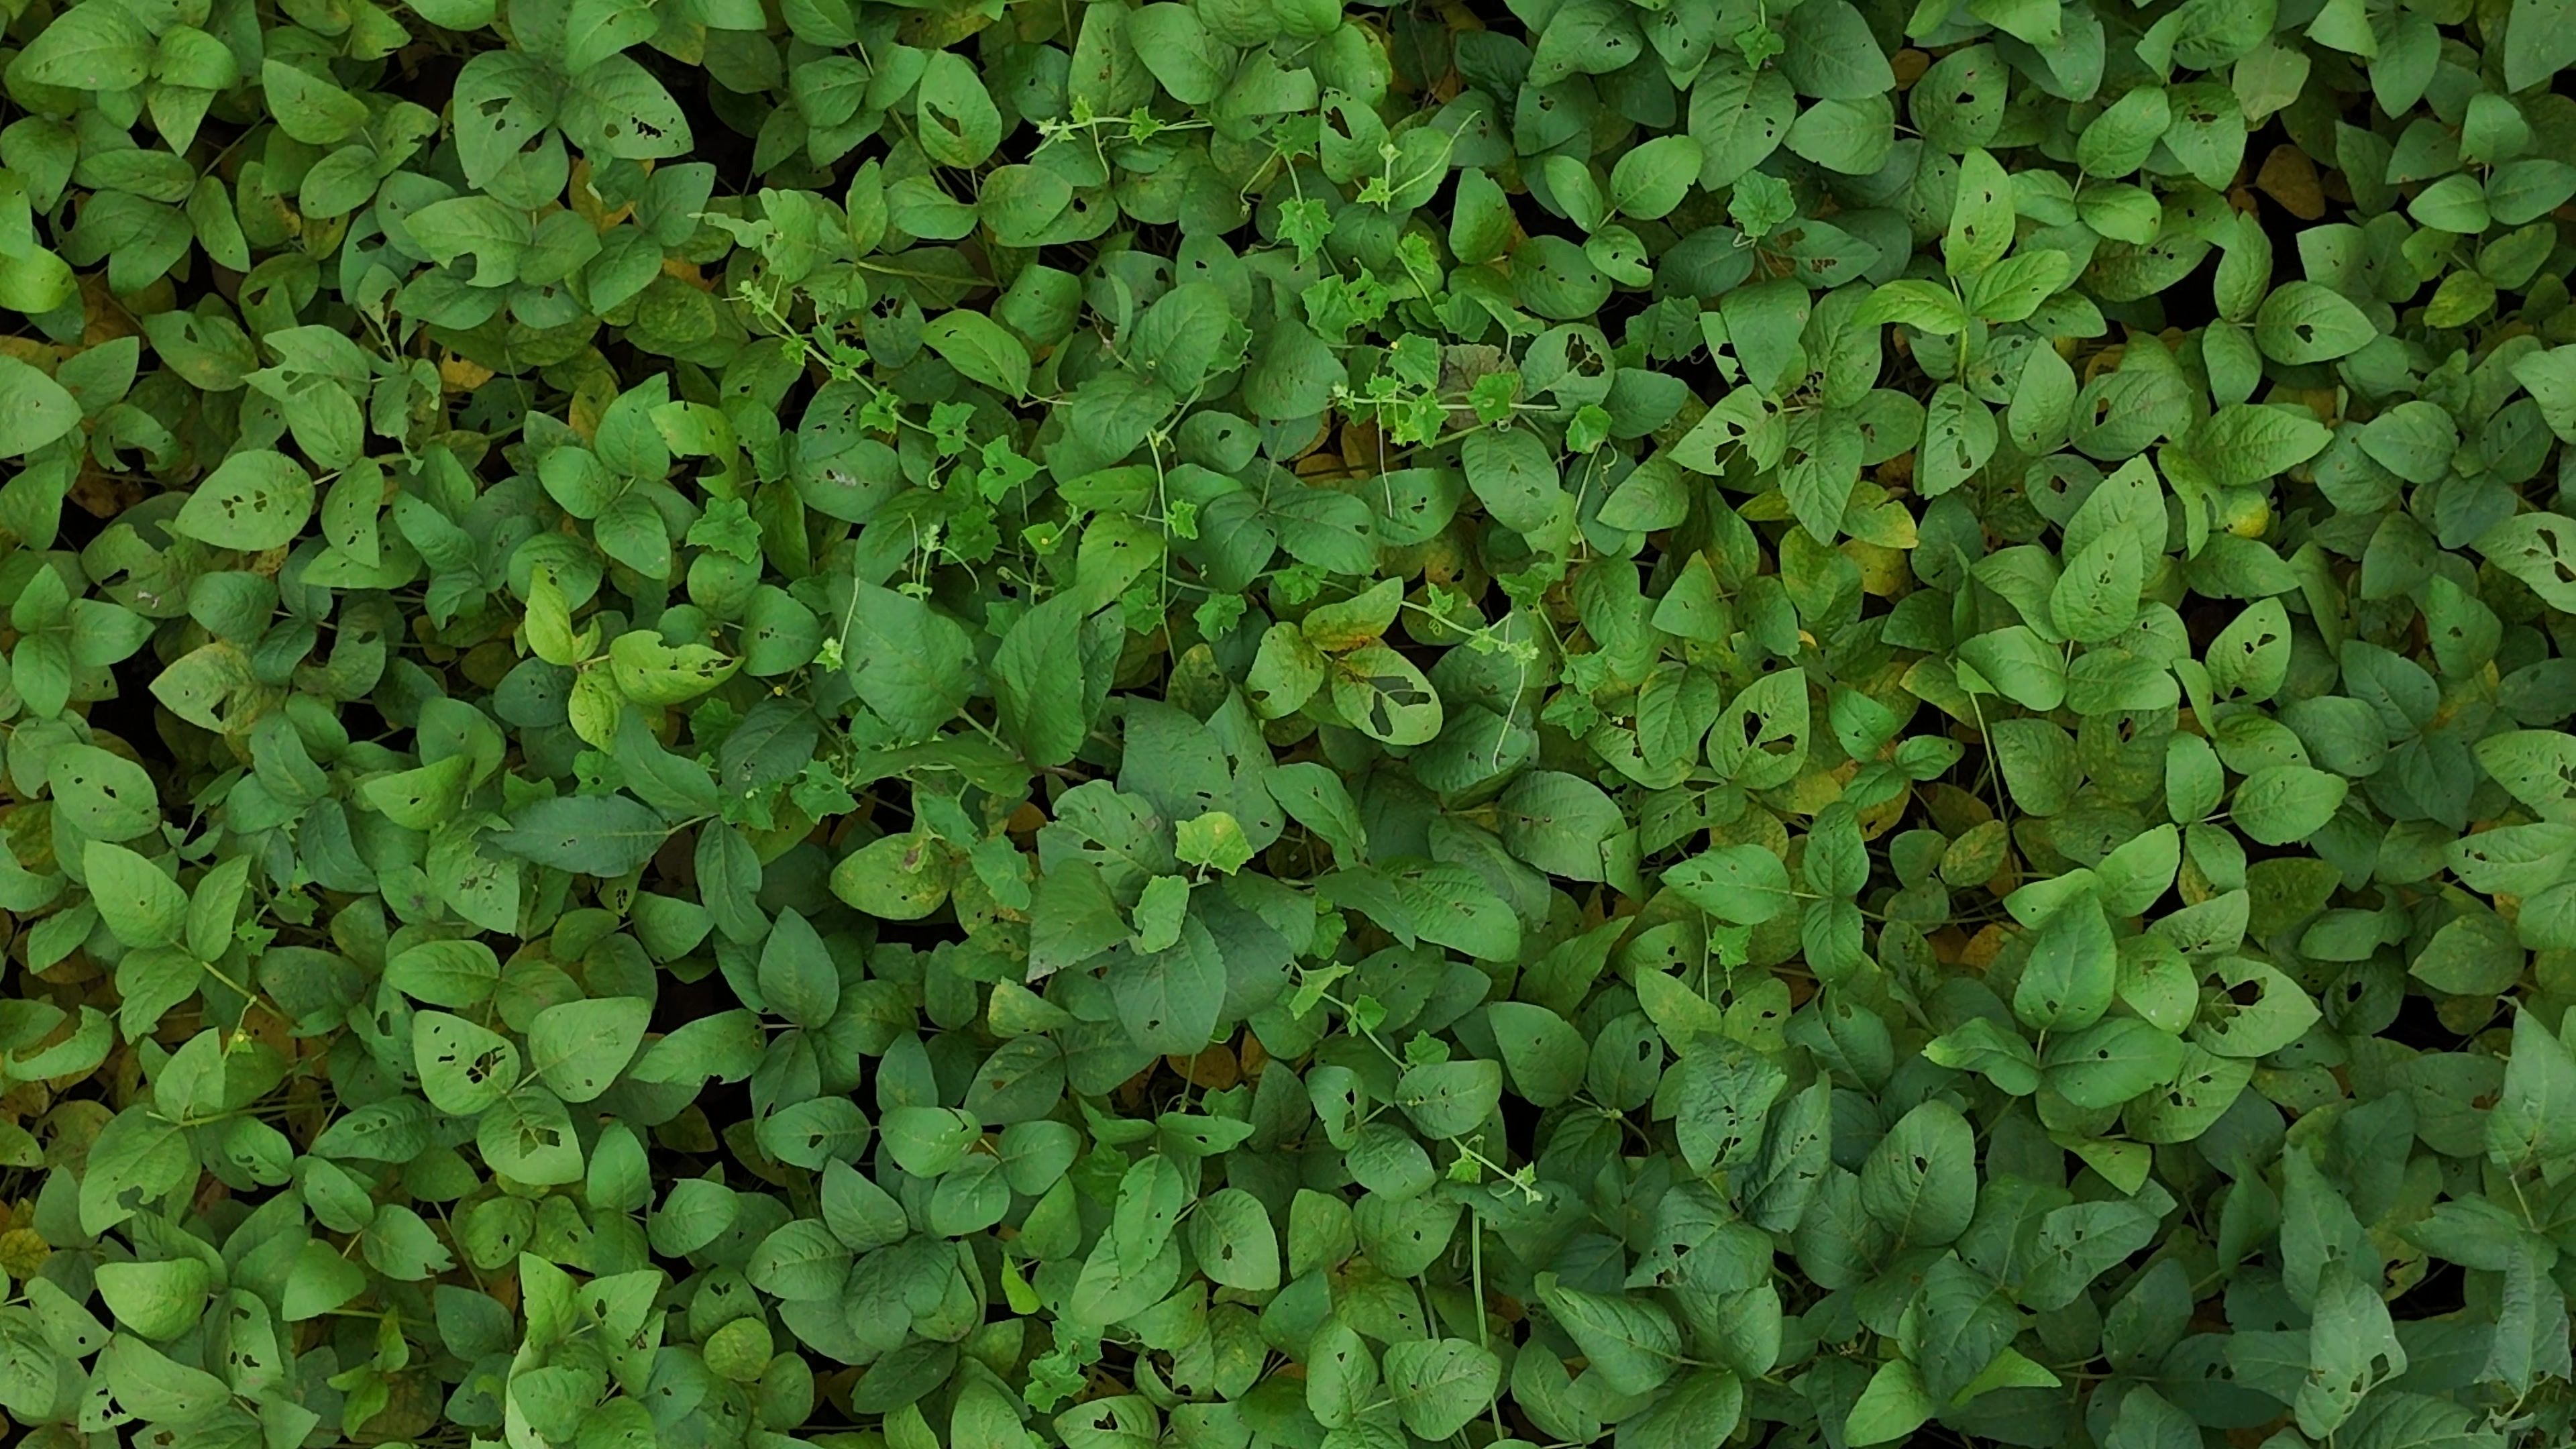
Label: Mosaic